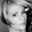
Label: woman